Ardtaraig

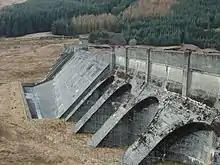
Tarsan Dam

The Cowal Hydro Scheme is part of the Sloy/Awe Hydro-Electric Scheme and produces 8MW from the stored waters of Loch Tarsan (artificial reservoir), located close by in Glen Lean. The generating house is located at Ardtaraig and is supplied by pipe. The scheme opened in 1951.